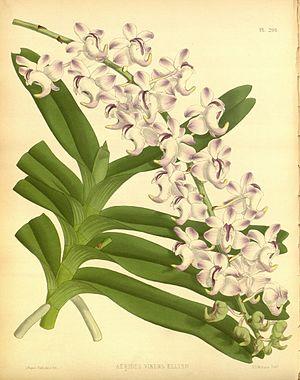
Aerides odorata est une espèce d'orchidée épiphyte originaire d'Asie du Sud-Est.